Michelau railway station

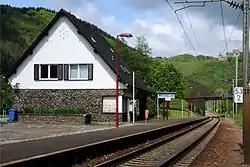
Michelau train station

Michelau railway station is a railway station serving the town of Michelau, in the commune of Bourscheid, in north-eastern Luxembourg. It is operated by Chemins de Fer Luxembourgeois, the state-owned railway company.